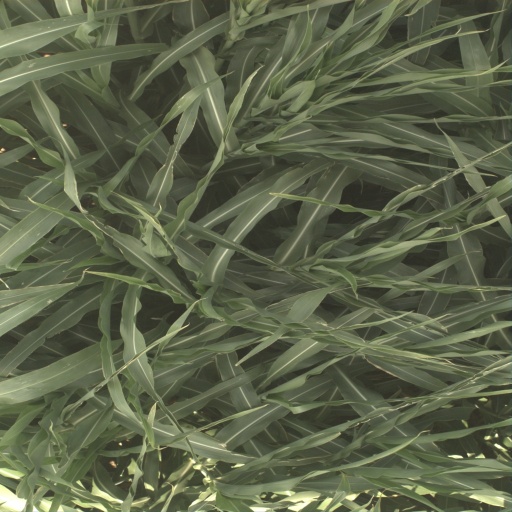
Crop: sorghum